New Bay

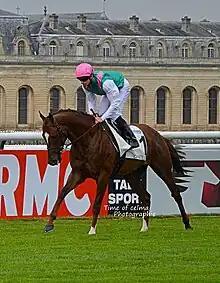
New bay se rend au stalles de départ

After a two and a half month break, New Bay returned in the Group Two Prix Guillume d'Ornano over 2000 metres on heavy ground at Deauville Racecourse on 15 August. He started the odds-on favourite against five opponents including the Prix Hocquart winner Ampere and Prix Eugène Adam winner Dariyan. After racing in second place, he took the lead 400 metres out and won by one and a half lengths from Dariyan. The colt's next race was the Prix Niel (a major trial race for the Prix de l'Arc de Triomphe) over 2400 metres at Longchamp on 13 September in which he was matched against the Grand Prix de Paris winner Erupt. He was amongst the leaders from soon after the start, took the lead 200 metres from the finish and won by two and a half lengths from Silverwave with Erupt almost nine lengths further back in fourth. After the race Fabre expressed his satisfaction saying "He clearly showed he gets the distance and the ground didn't bother him. It was what he needed and it was a nice, easy race".